Be Your Age

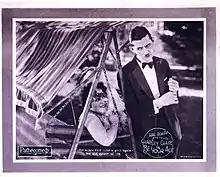
Lobby card

Be Your Age is a 1926 American silent comedy film directed by Leo McCarey, starring Charley Chase and featuring Oliver Hardy in the cast.